The Port of Peril

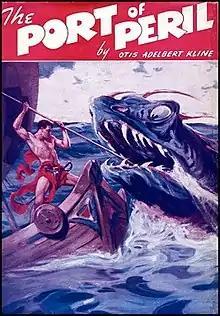
Dust-jacket from the first edition

The Port of Peril is a science fiction novel by American writer Otis Adelbert Kline. It was first published in book form in 1949 by The Grandon Company in an edition of 3,000 copies. The novel was originally serialized in six parts in the magazine "Weird Tales" beginning in November 1932 under the title "Buccaneers of Venus".